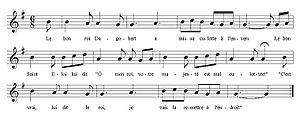
Partitions Le Bon Roi Dagobert.